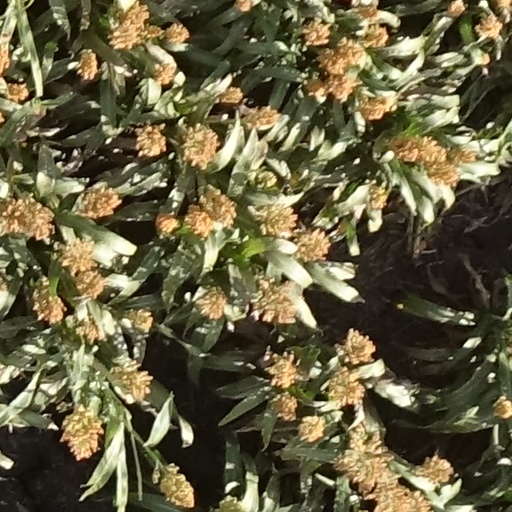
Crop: sorghum